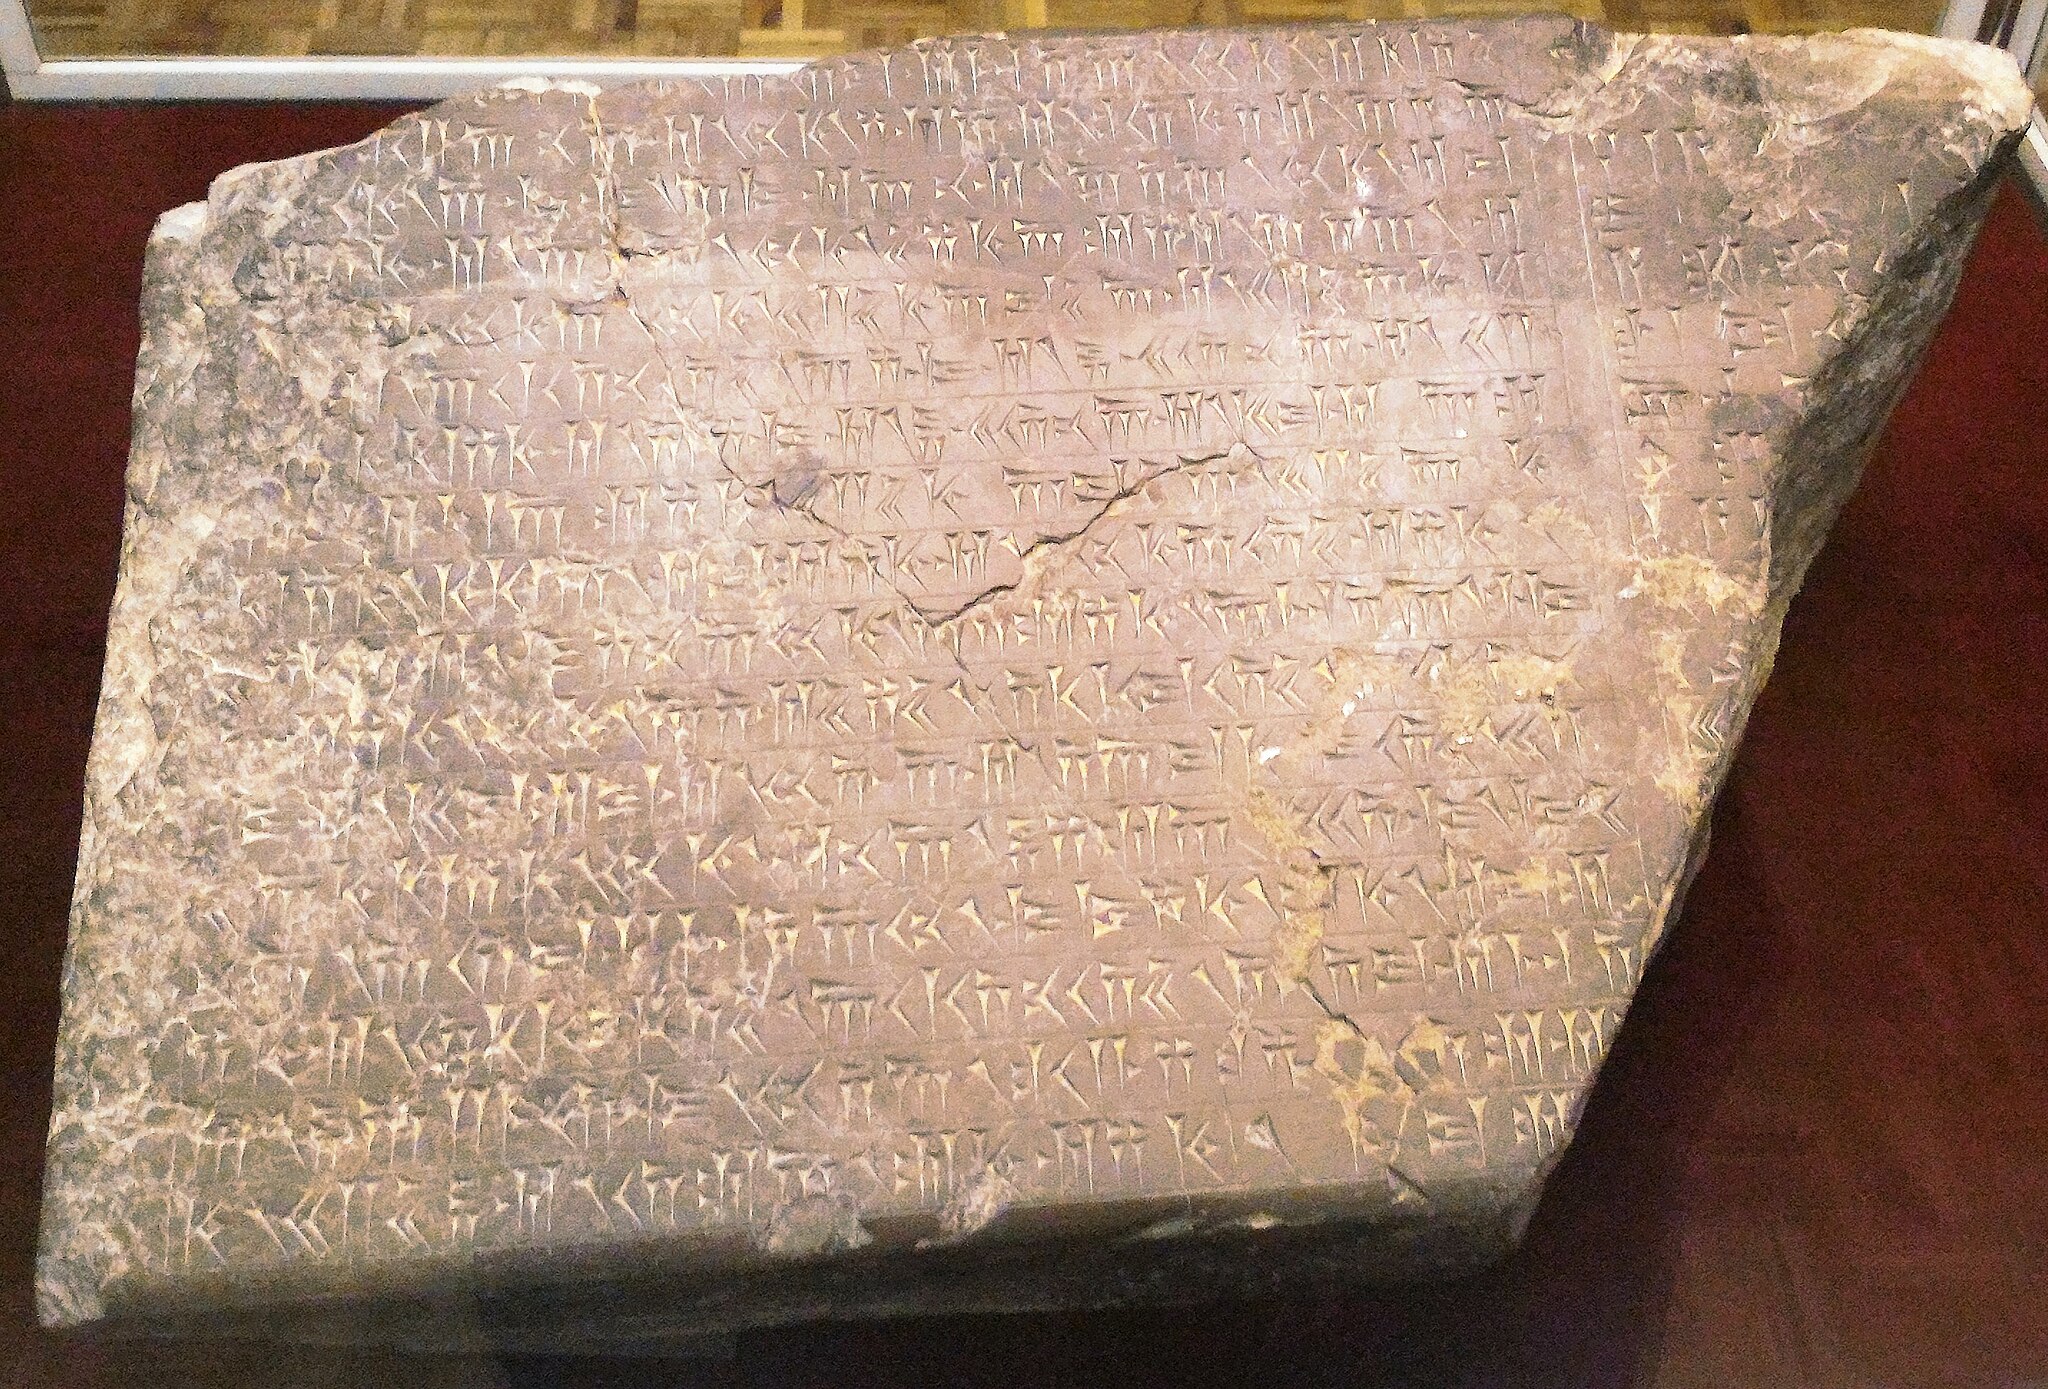
Title: Achaemenid Inscription
Description: Achaemenid Inscription in Azerbaijan Museum of Tabriz
Date: 2016-05-18 11:48:09
Categories: Self-published work, Files with coordinates missing SDC location of creation, Azerbaijan Museum (Tabriz), Old Persian inscriptions